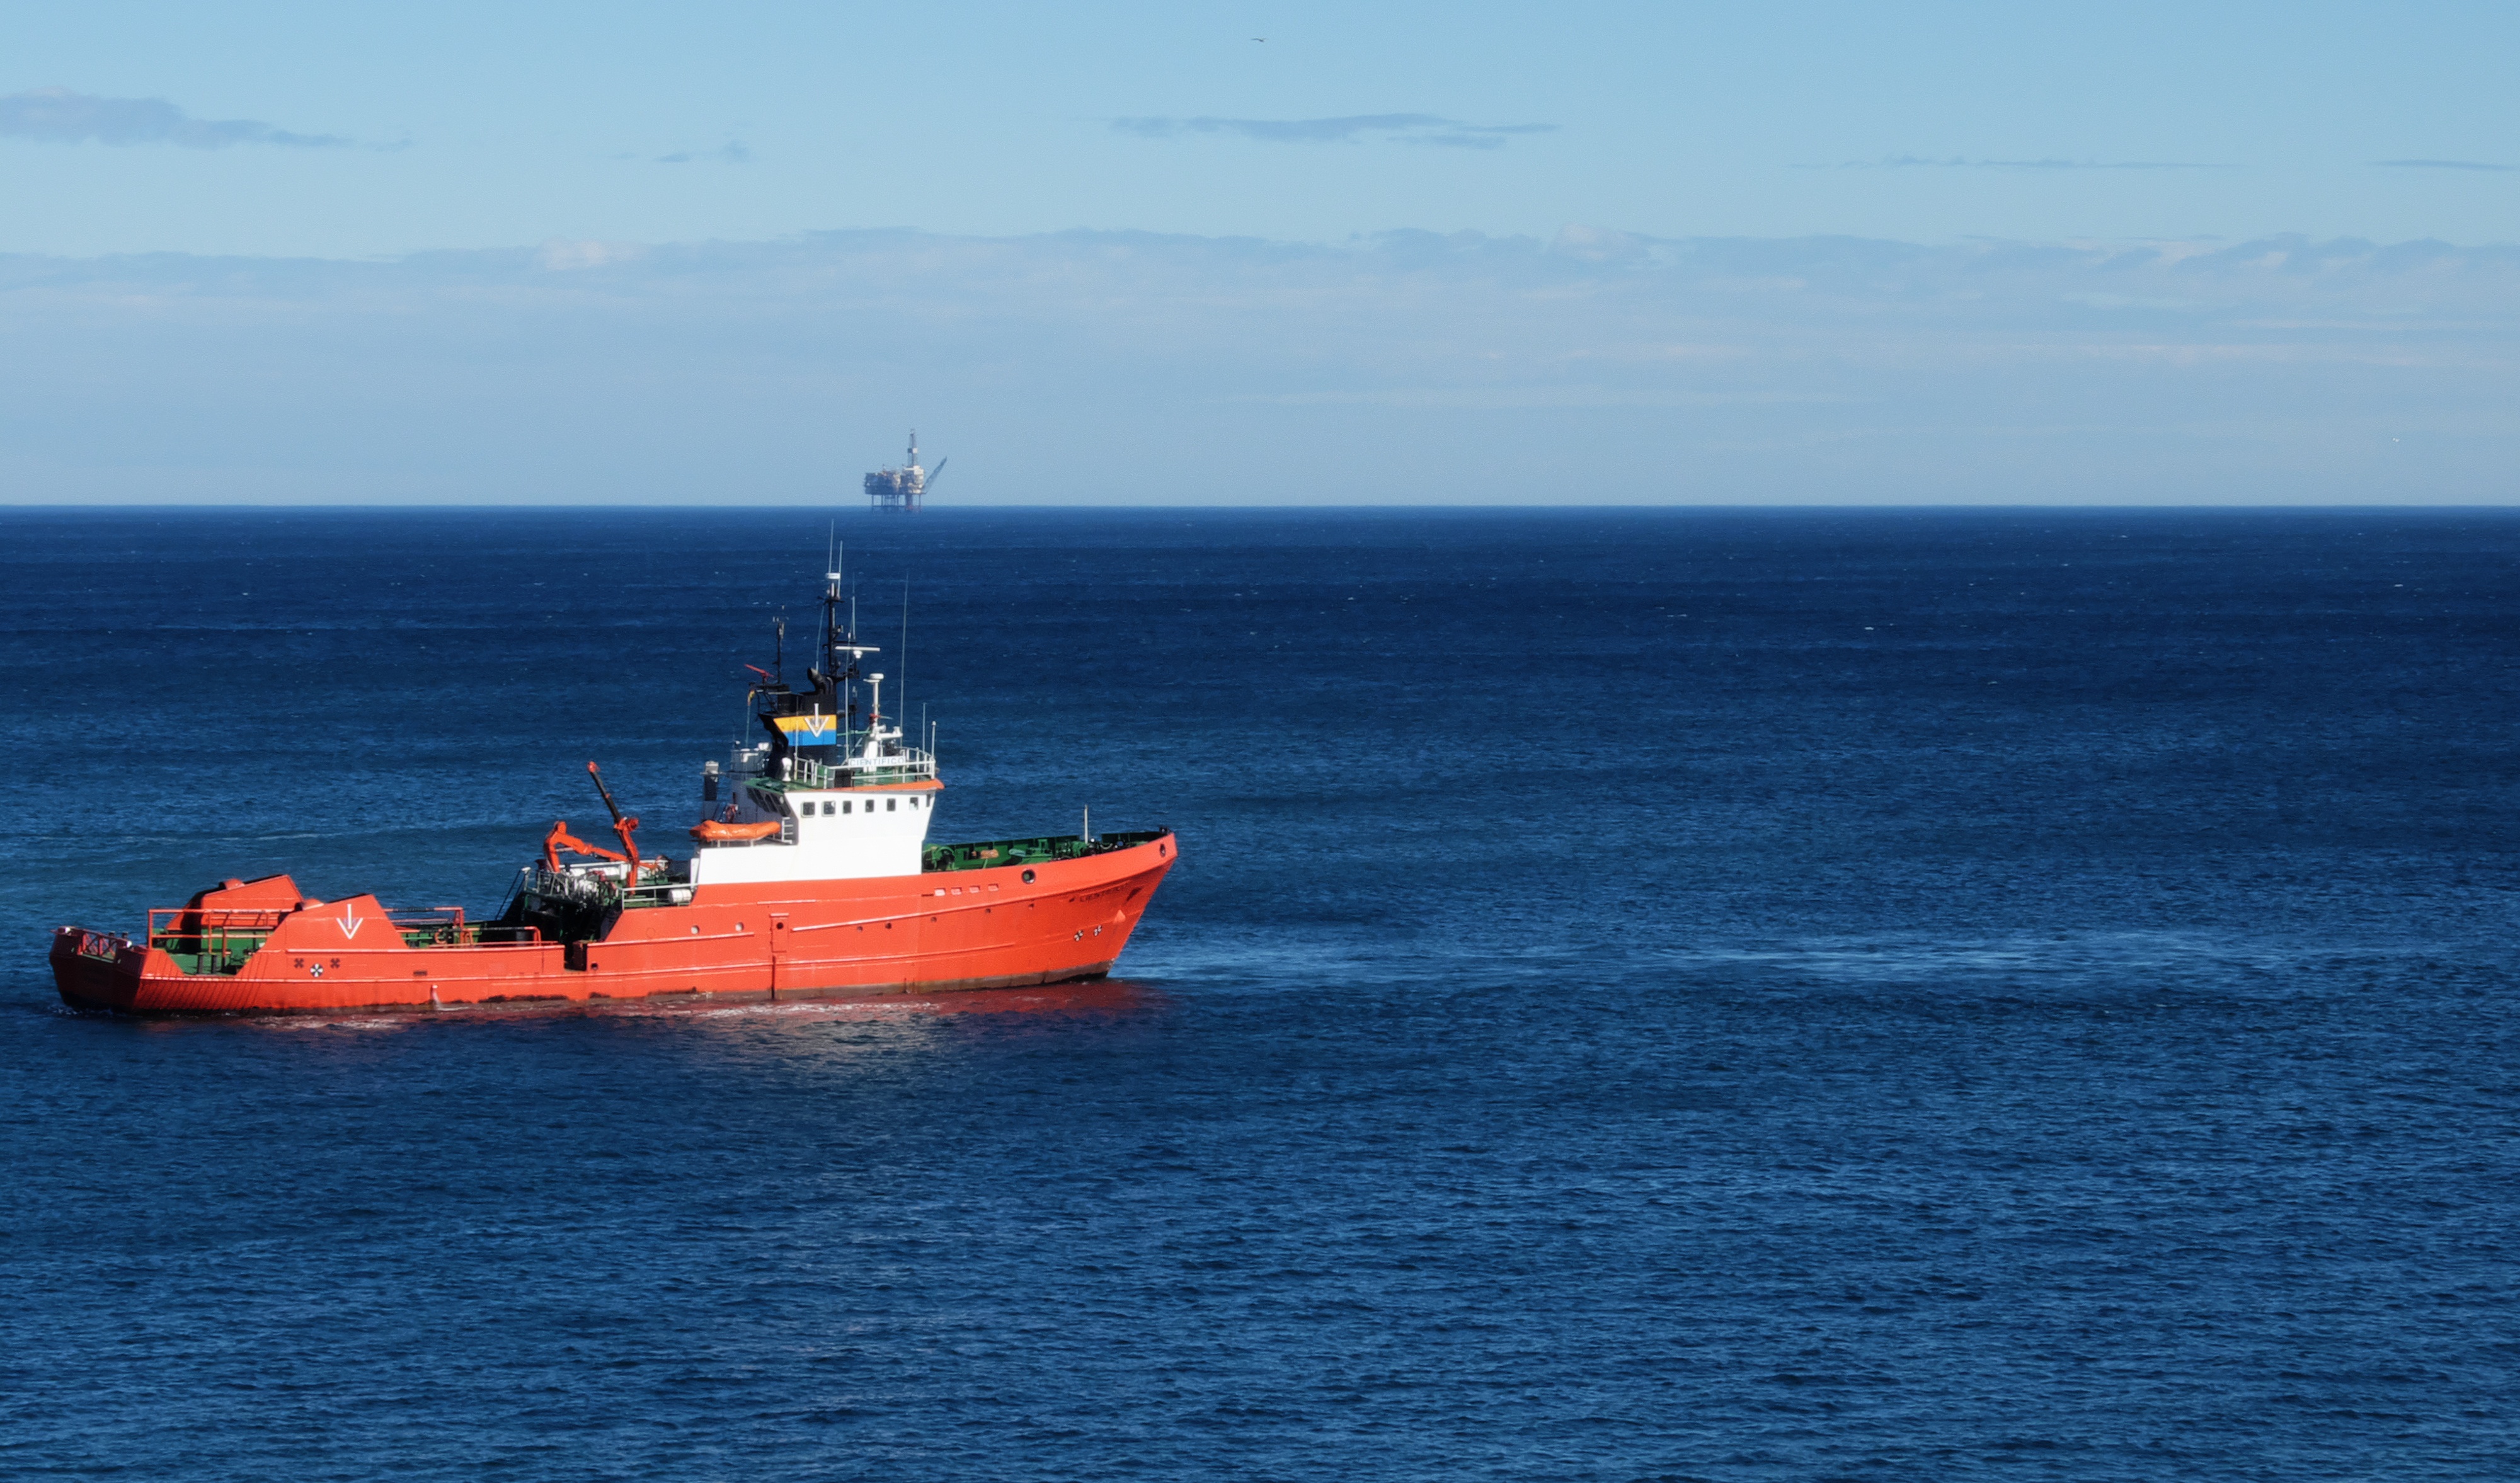
sea, coast, ocean, boat, ship, vehicle, bay, arctic, cargo ship, ferry, channel, watercraft, fishing vessel, freight transport, tank ship